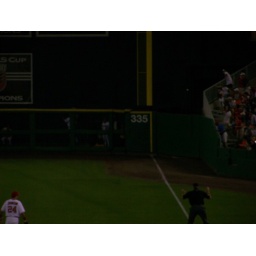
ball is is between foul pole and stands, hard to see in this size pic.